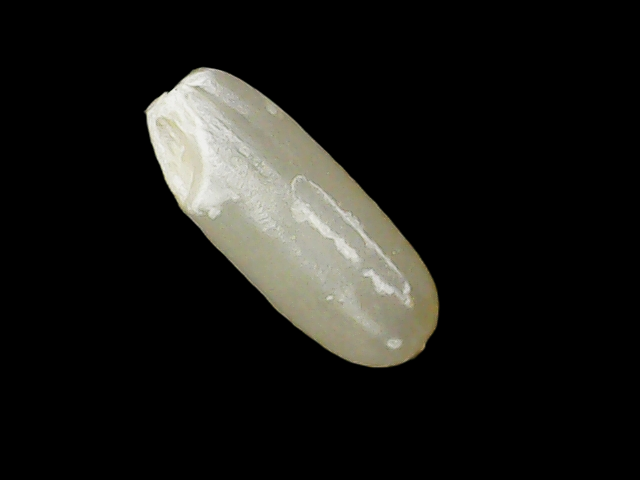
Rice variety: Binadhan10